Fine bubble diffuser

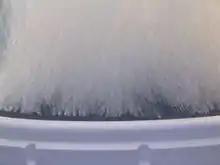
A fine bubble diffuser in a water tank

A fine bubble diffuser is a pollution control technology used to aerate wastewater for sewage treatment.